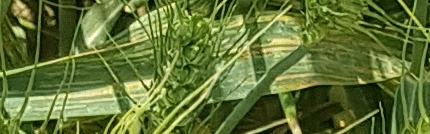
Label: Wheat___Yellow_Rust